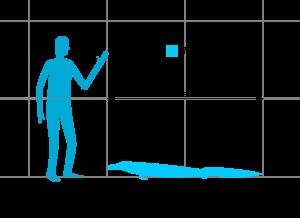
Tiktaalik roseae, unique représentant connu du genre Tiktaalik, est une espèce éteinte des sarcoptérygiens tétrapodomorphes ayant vécu au Dévonien supérieur dans une niche écologique constituée d'eaux peu profondes et pauvres en oxygène, conditions environnementales qui semblent avoir conditionné l'évolution des premiers tétrapodes. Tiktaalik est le non-tétrapode le plus proche phylogénétiquement des tétrapodes.